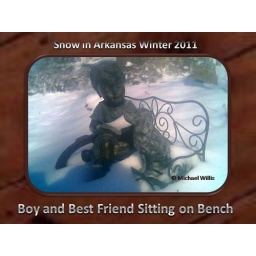
Boy sitting on a bench with his dog in the Arkansas Snow 2011